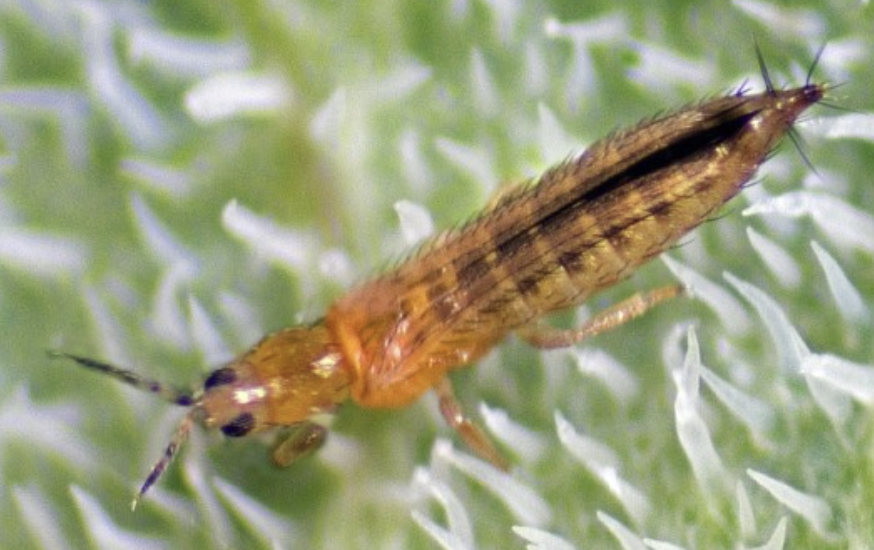
Label: thrips_disease